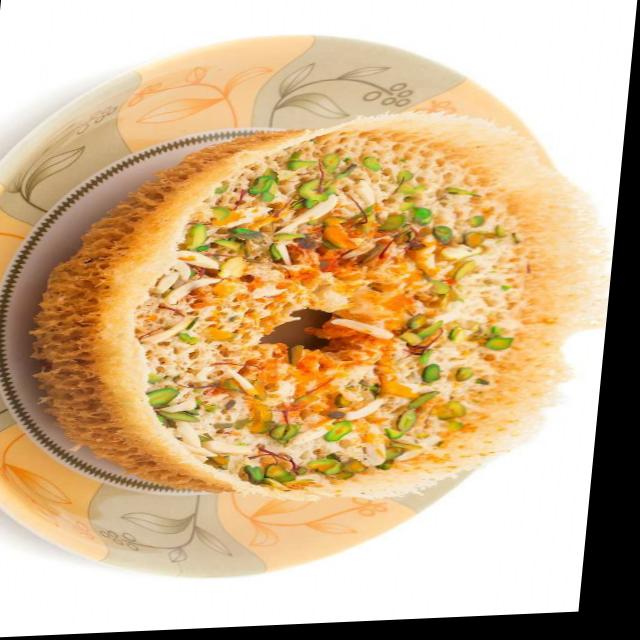
Dish: ghevar